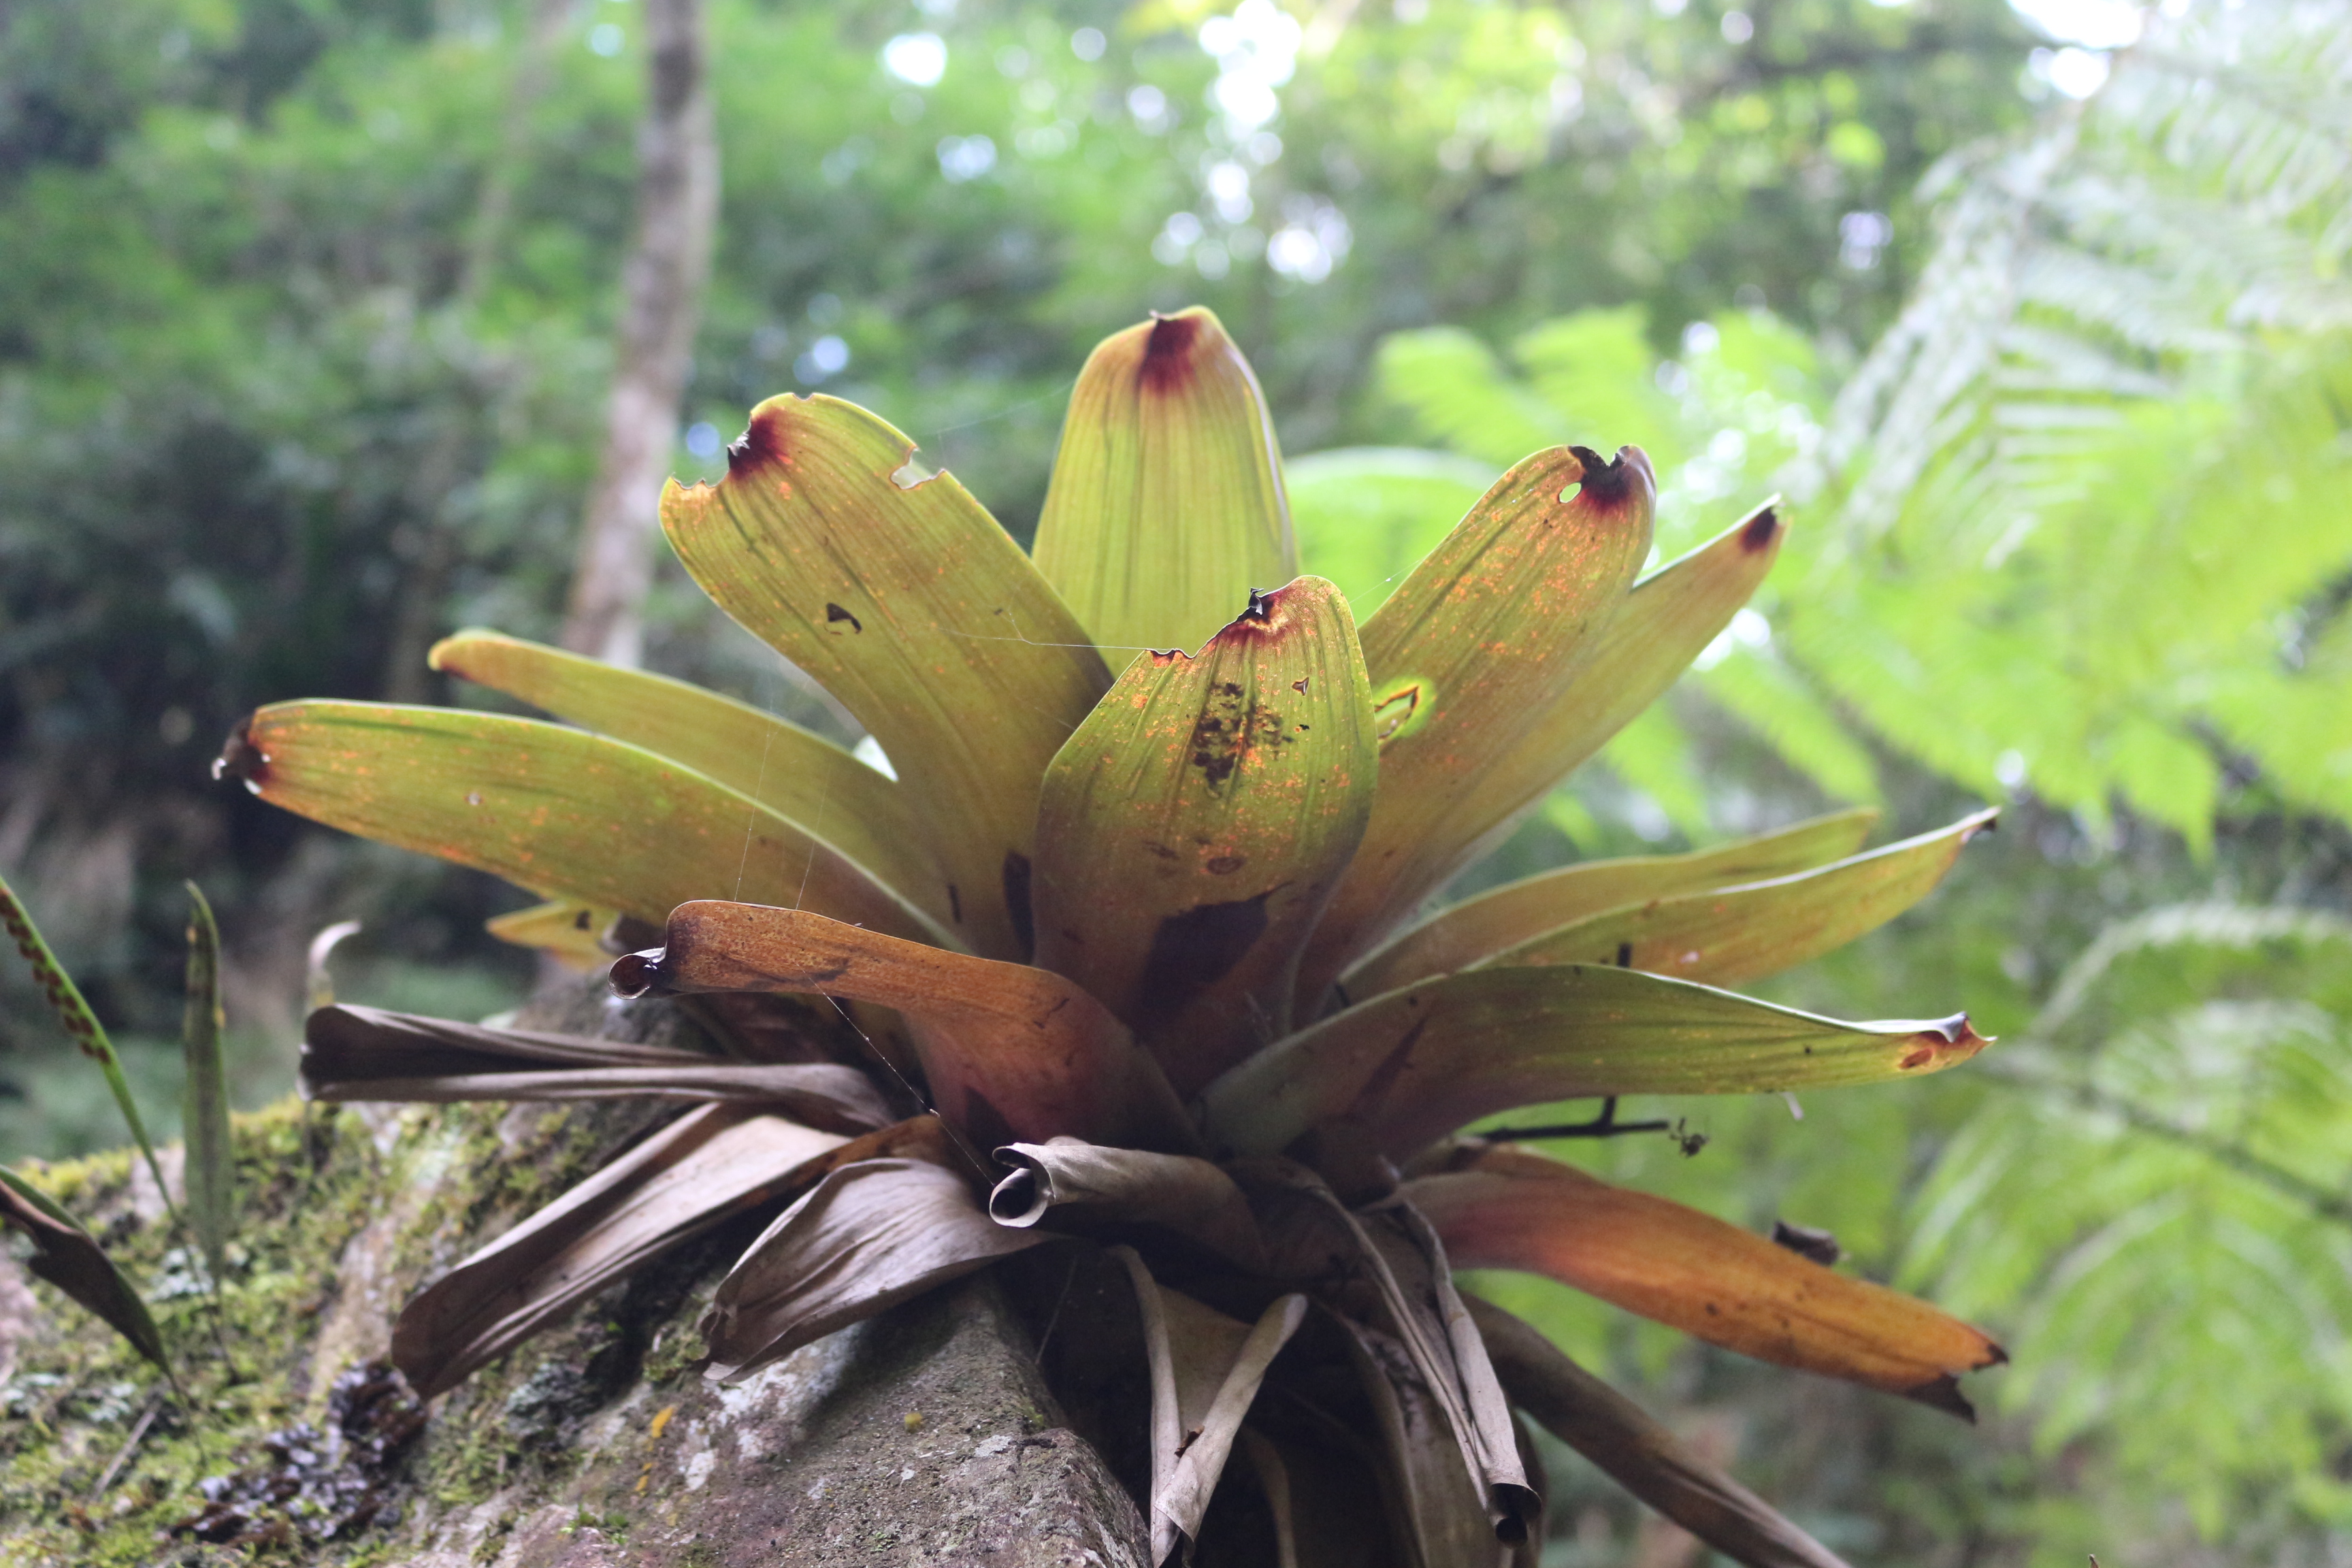
nature, plant, flora, vegetation, flower, wildflower, terrestrial plant